Mamluk

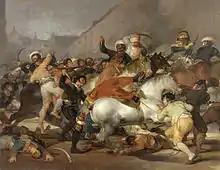
"The Second of May 1808": the charge of the Mamelukes of the Imperial Guard in Madrid, by Francisco de Goya

In 1798, the ruling Directory of the Republic of France authorised a campaign in "The Orient" to protect French trade interests and undermine Britain's access to India. To this end, Napoleon Bonaparte led an Armée d'Orient to Egypt.